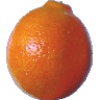
Label: tangelo